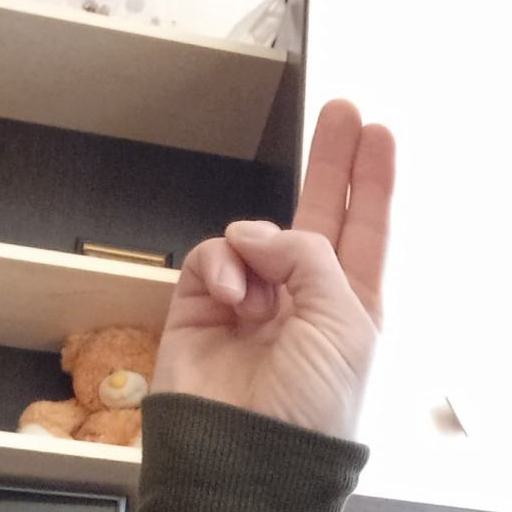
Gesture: two_up